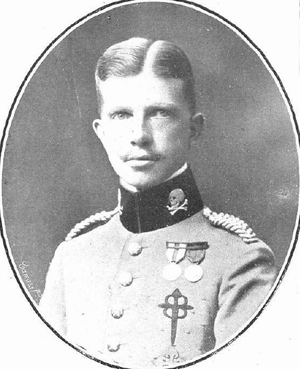
Le prince Ferdinand-Marie de Bavière, né le 10 mai 1884 à Madrid, et mort le 5 avril 1958 à Madrid, fils aîné de Louis-Ferdinand de Bavière et de María de la Paz de Borbón, est un membre de la Maison de Wittelsbach et un infant d'Espagne.